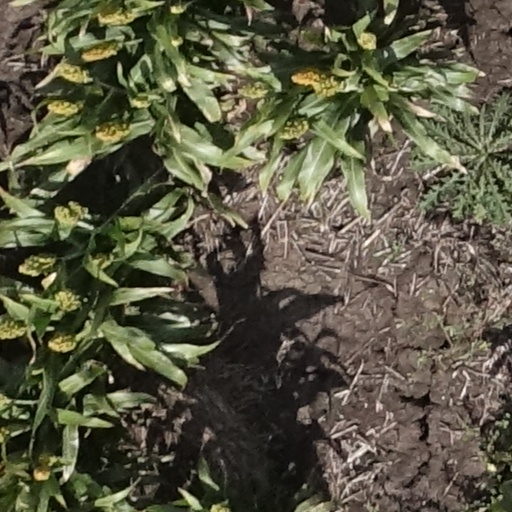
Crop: sorghum